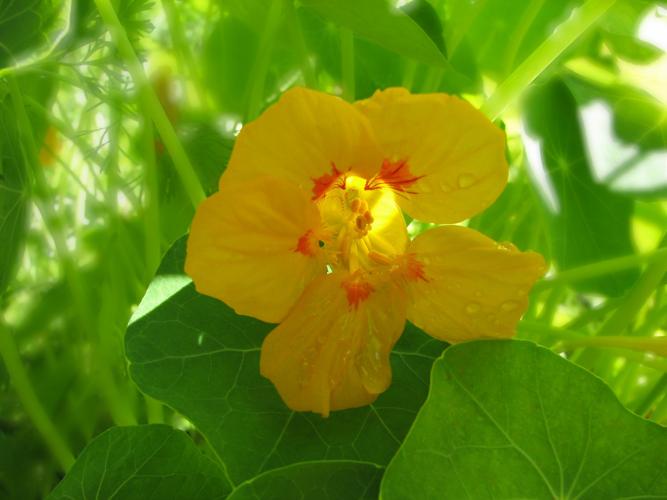
Label: watercress